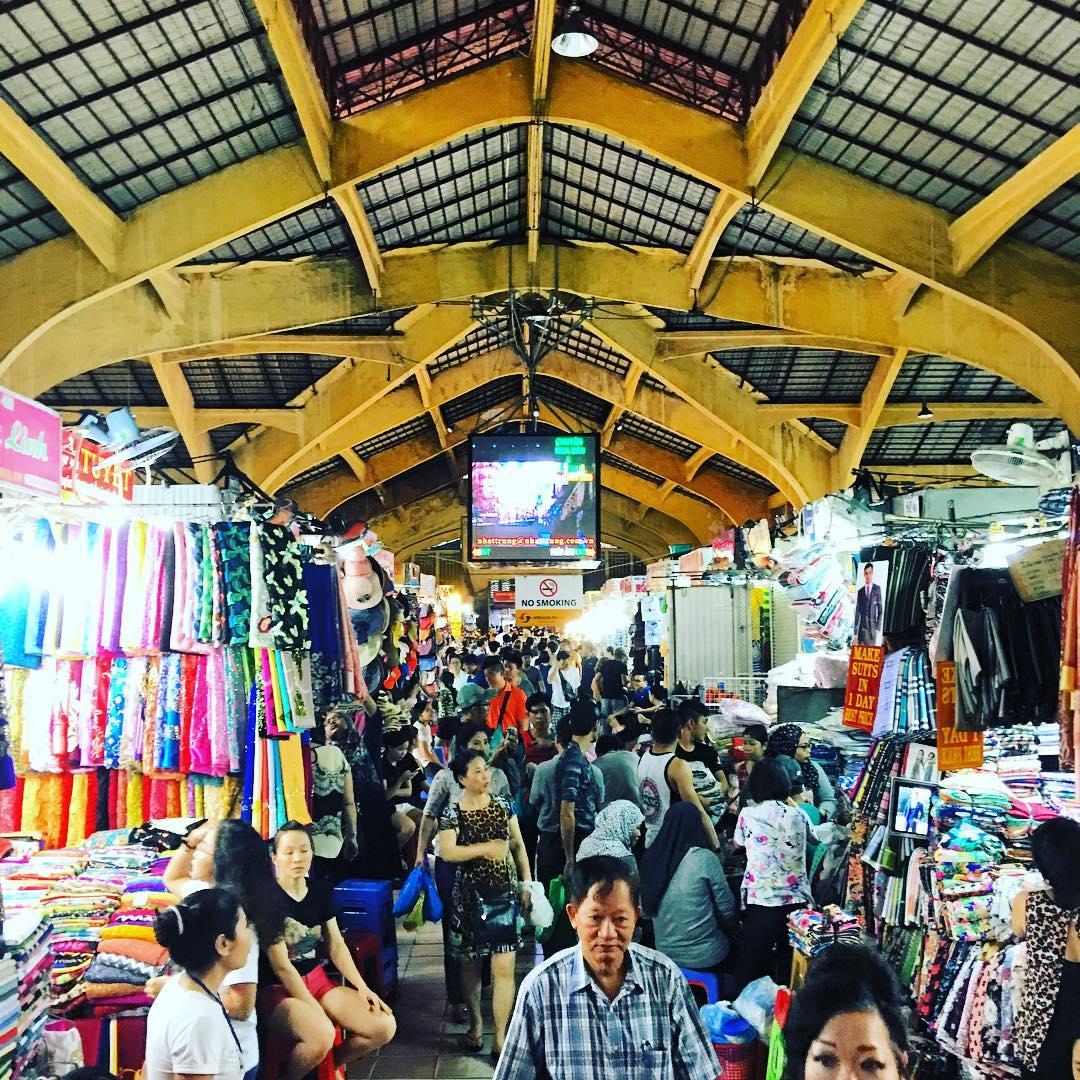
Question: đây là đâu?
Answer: một khu chợ